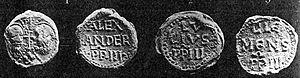
Militia Dei est une bulle pontificale fulminée par le pape Eugène III en 1145 et qui confirme l'indépendance des Chevaliers du Temple vis-à-vis du clergé séculier en leur donnant le droit de prélever des dîmes ainsi que de bâtir leurs propres chapelles et d'enterrer leurs morts dans leurs propres cimetières.
Le comté de Forez était un ancien fief comtal correspondant à peu près à l'actuel département de la Loire. Son nom dérive de celui de la ville de Feurs, l'antique forum segusiavorum.
L'église Saint-Pierre est une église localisée dans la commune de Parçay-sur-Vienne, en Indre-et-Loire. L'église Saint-Pierre, de style roman, a été construite au cours du XIIᵉ siècle. L'église de Parçay, qui a été précédée d'un prieuré et d'une abbaye, a été la possession de l'abbaye de Méobecq durant cinq siècles, jusqu'en 1674.
Jouy-sur-Morin est une commune française située dans le département de Seine-et-Marne en région Île-de-France.
Dilecti Filii est une bulle pontificale. Elle a été fulminée par le pape Innocent III en 1198. Cette bulle était un rappel de la bulle Militia Dei au clergé séculier qu'ils ne devaient se contenter que du quart des legs faits à l'ordre du Temple.
Rolando Bandinelli, né vers 1105 à Sienne, fut le 170ᵉ pape de l’Église catholique sous le nom d'Alexandre III à partir de 1159. Il est mort le 30 août 1181 à Civita Castellana.